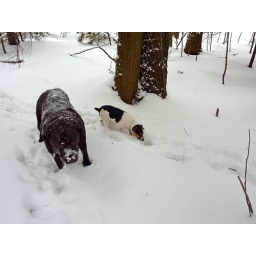
got home early enough to take the dogs for a hike in the woods behind our house...